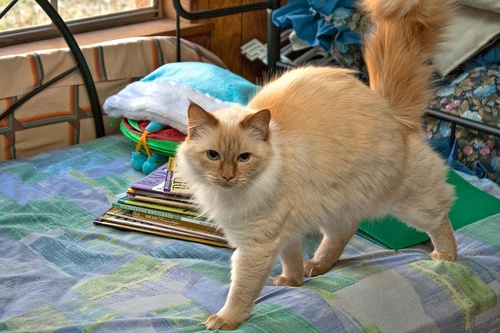
A furry cat walks on a bed looking at the camera.
there is a cat that can be seen walking on the edge of a bed
A blonde cat walking along a blue and green bed.
A furry cat that is walking across a bed.
A cream colored cat is walking across a bed.